Manica (armguard)

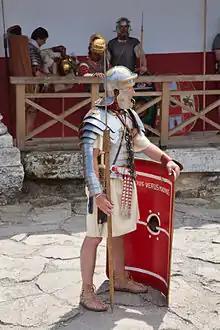
Reenactment of a second century Roman legionary wearing a manica over his right arm

A manica was a type of iron or copper-alloy laminated arm guard with curved, overlapping metal segments or plates fastened to leather straps worn by ancient and late antique heavy cavalry, infantry, and gladiators. It is most widely associated with use by the Romans, Parthians, and Achaemenid and Sasanian Persians.